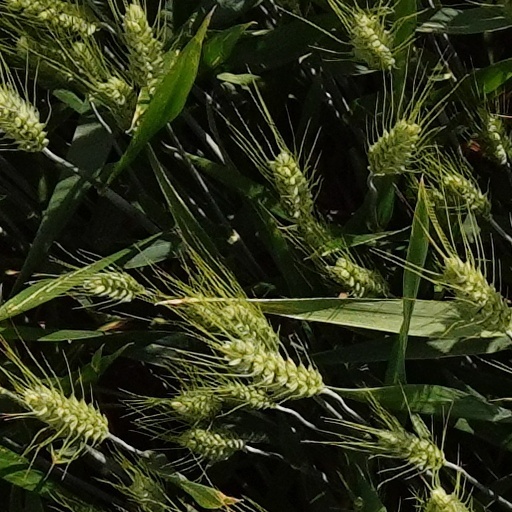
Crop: wheat